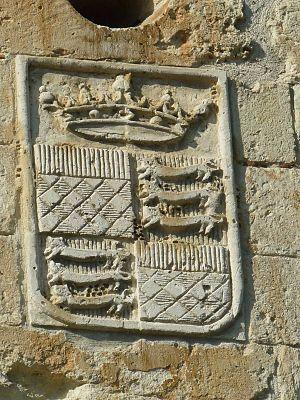
écusson anglais sur le portail du château d'Aubeterre (16), France
Le château d'Aubeterre situé à Aubeterre-sur-Dronne en Charente fut une importante place forte entourée de la ville basse, alors que la ville haute s'était construite autour de l'abbaye.